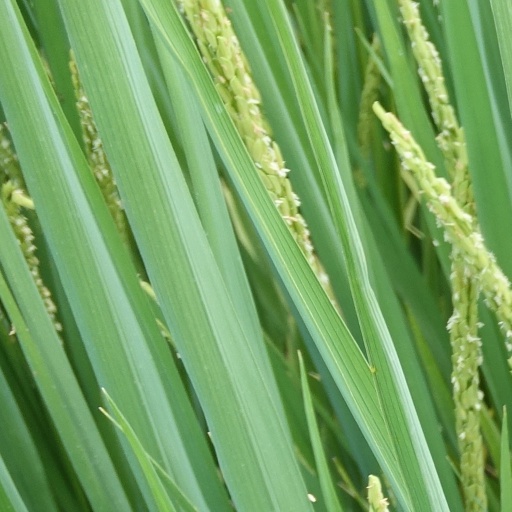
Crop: rice